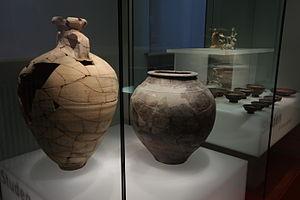
Photographie d'une vitrine de l'exposition ""La fenêtre archéologique de la région"", présentée au NMB Nouveau Musée Bienne. Photo: Patrick Weyeneth"
Le NMB Nouveau Musée Bienne - Histoire Art Archéologie est né de la fusion du Musée Schwab et du Musée Neuhaus. C'est un musée présentant l'archéologie, l'art, l'histoire industrielle, la littérature, l'archéologie du cinéma, l'habitat bourgeois. Il est situé sur la promenade de la Suze à Bienne en Suisse.